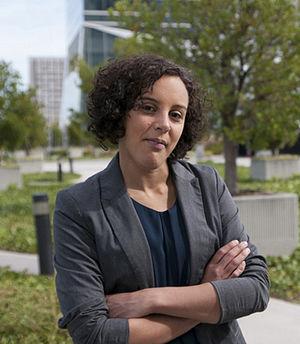
Nayua Miriam Alba Goveli, née le 16 mars 1990, est une femme politique espagnole membre de Podemos.